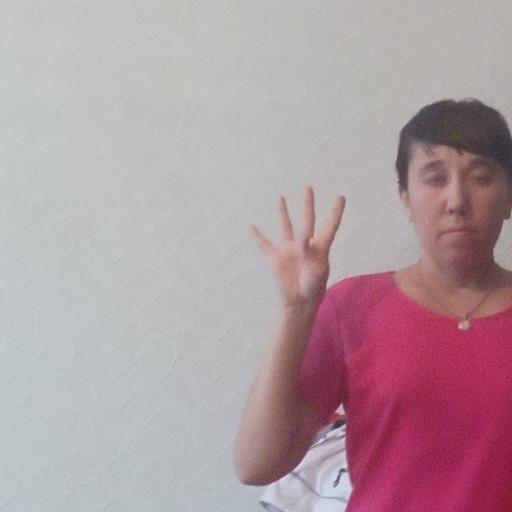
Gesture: four